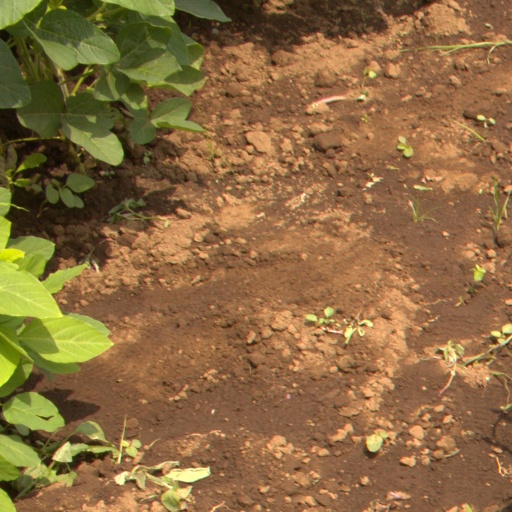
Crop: soybean